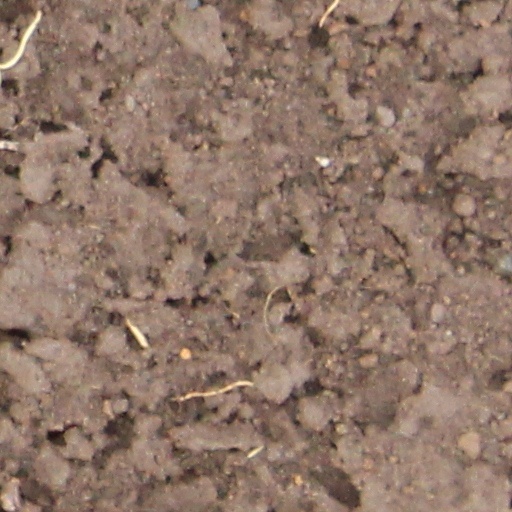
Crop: wheat